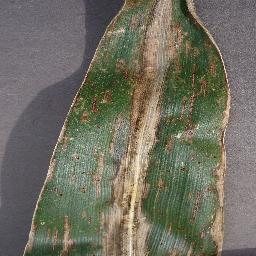
Label: Corn___Cercospora_leaf_spot Gray_leaf_spot